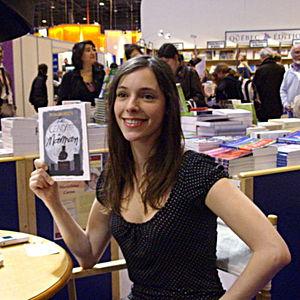
Lolita Séchan au salon du livre de Paris, 2007.
Lolita Séchan, née le 9 août 1980 à Paris, est une écrivaine française, auteure notamment de livres pour enfants et de bandes dessinées.